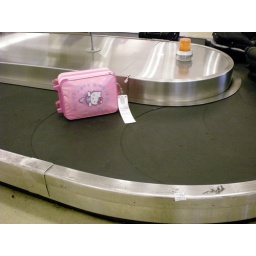
A pink 'Hello, Kitty' bag brightens up the luggage carousel at Reagan National Airport in Arlington, VA/Washington, DC.